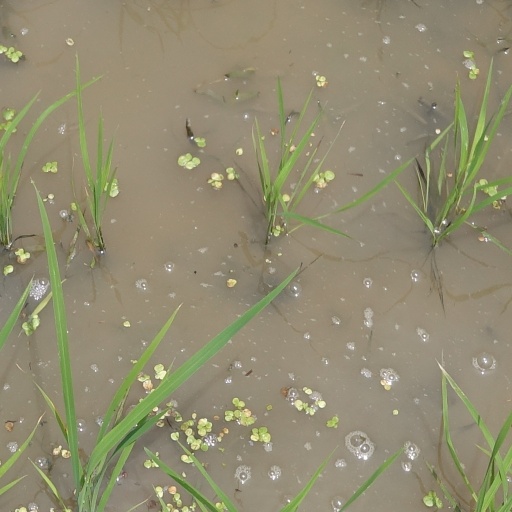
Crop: rice